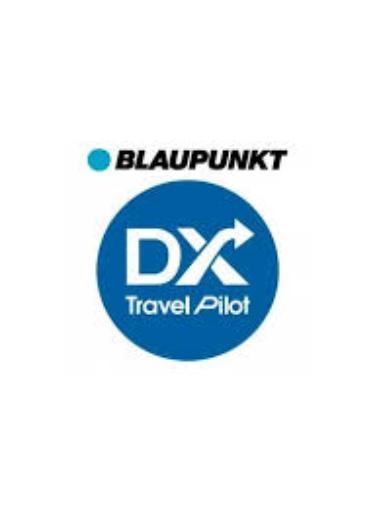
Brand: Blaupunkt
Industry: Electronic